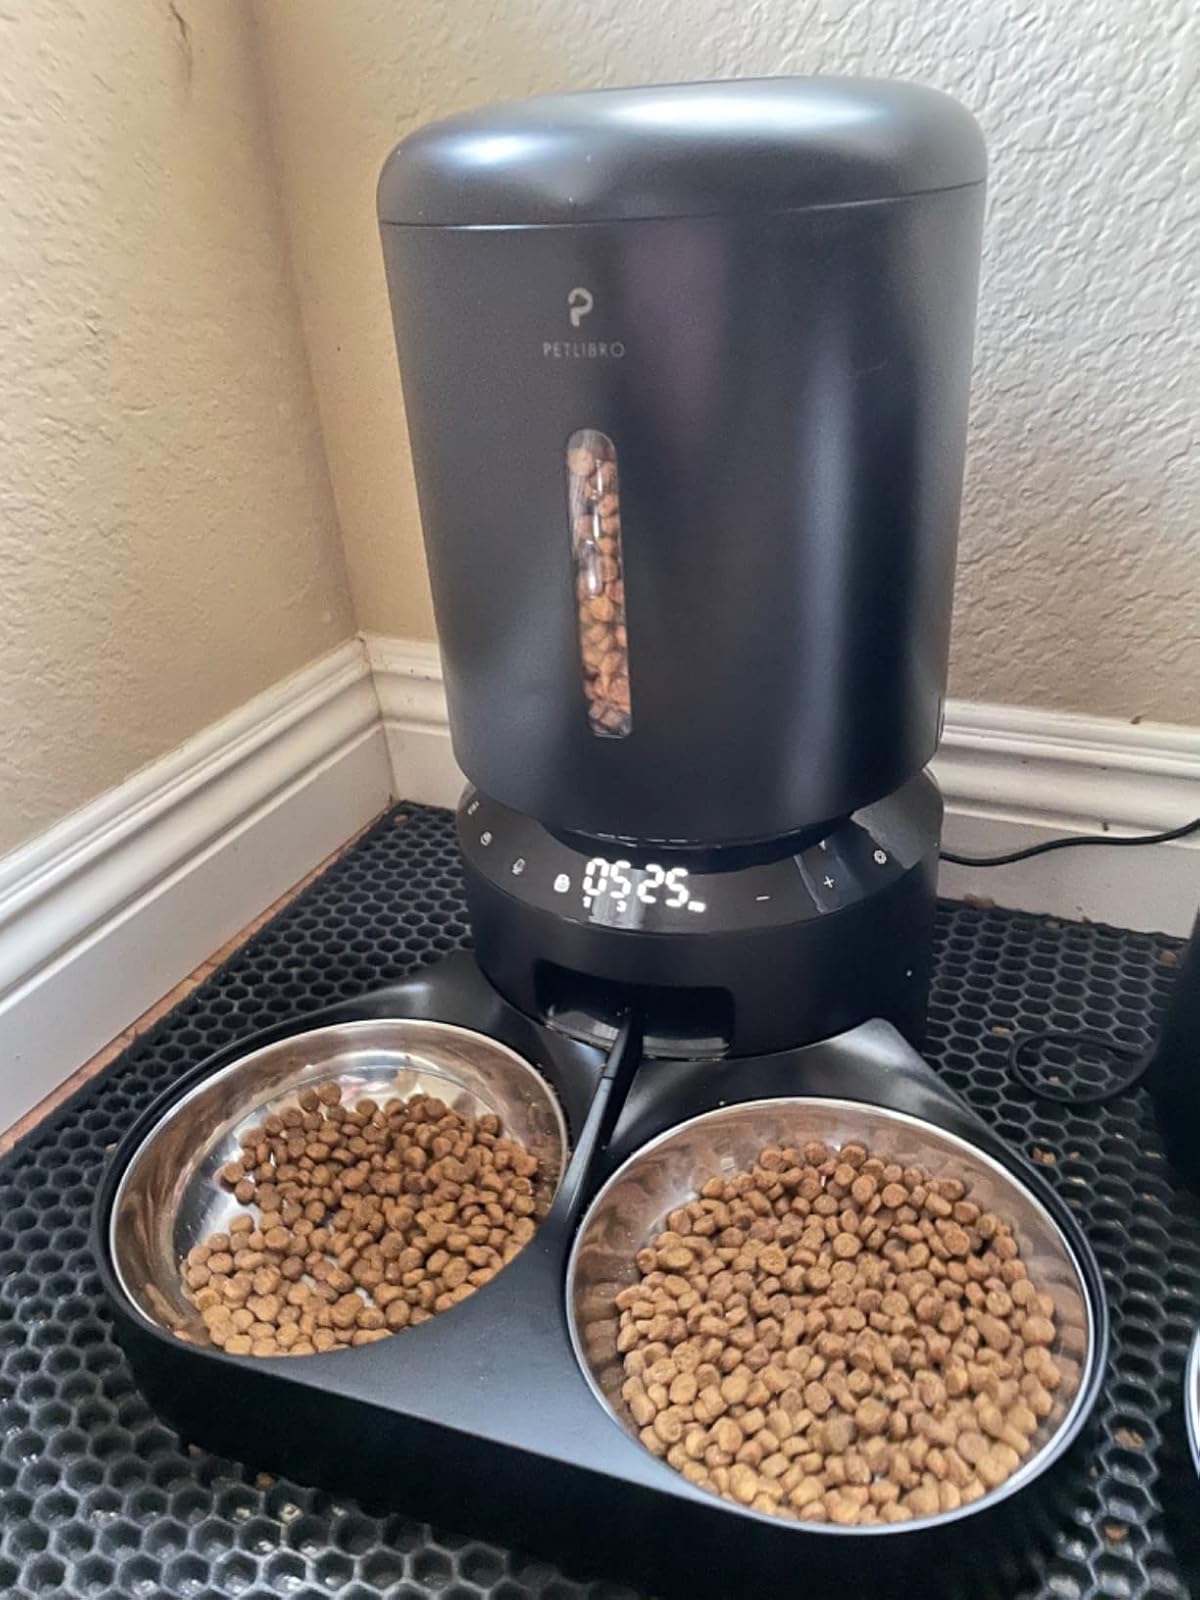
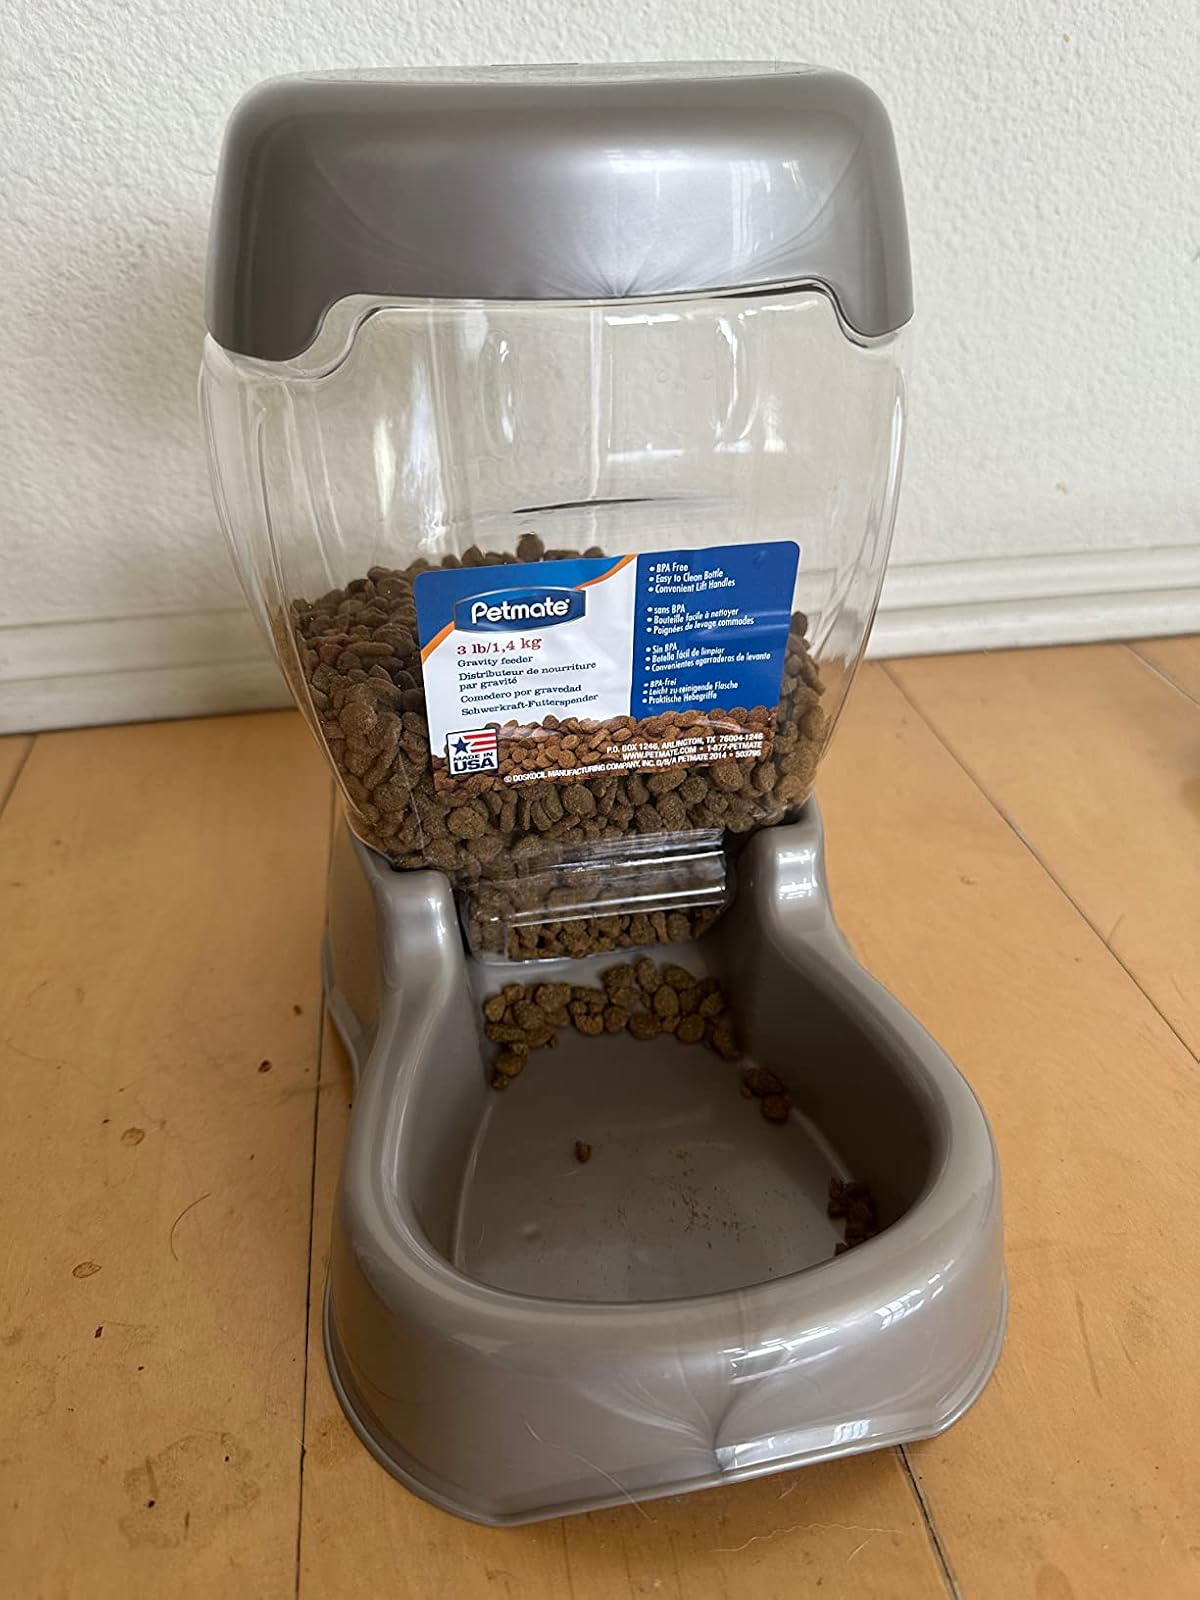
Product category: items_feeder
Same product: no